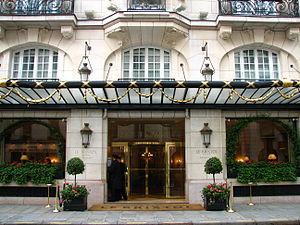
L'hôtel Le Bristol à Paris, France.
Le Bristol Paris est un palace situé au 112 rue du Faubourg-Saint-Honoré, dans le 8ᵉ arrondissement à Paris.
Paris [pa.ʁi] est la ville la plus peuplée et la capitale de la France.
Le terme palace signifie en général un hôtel de luxe.